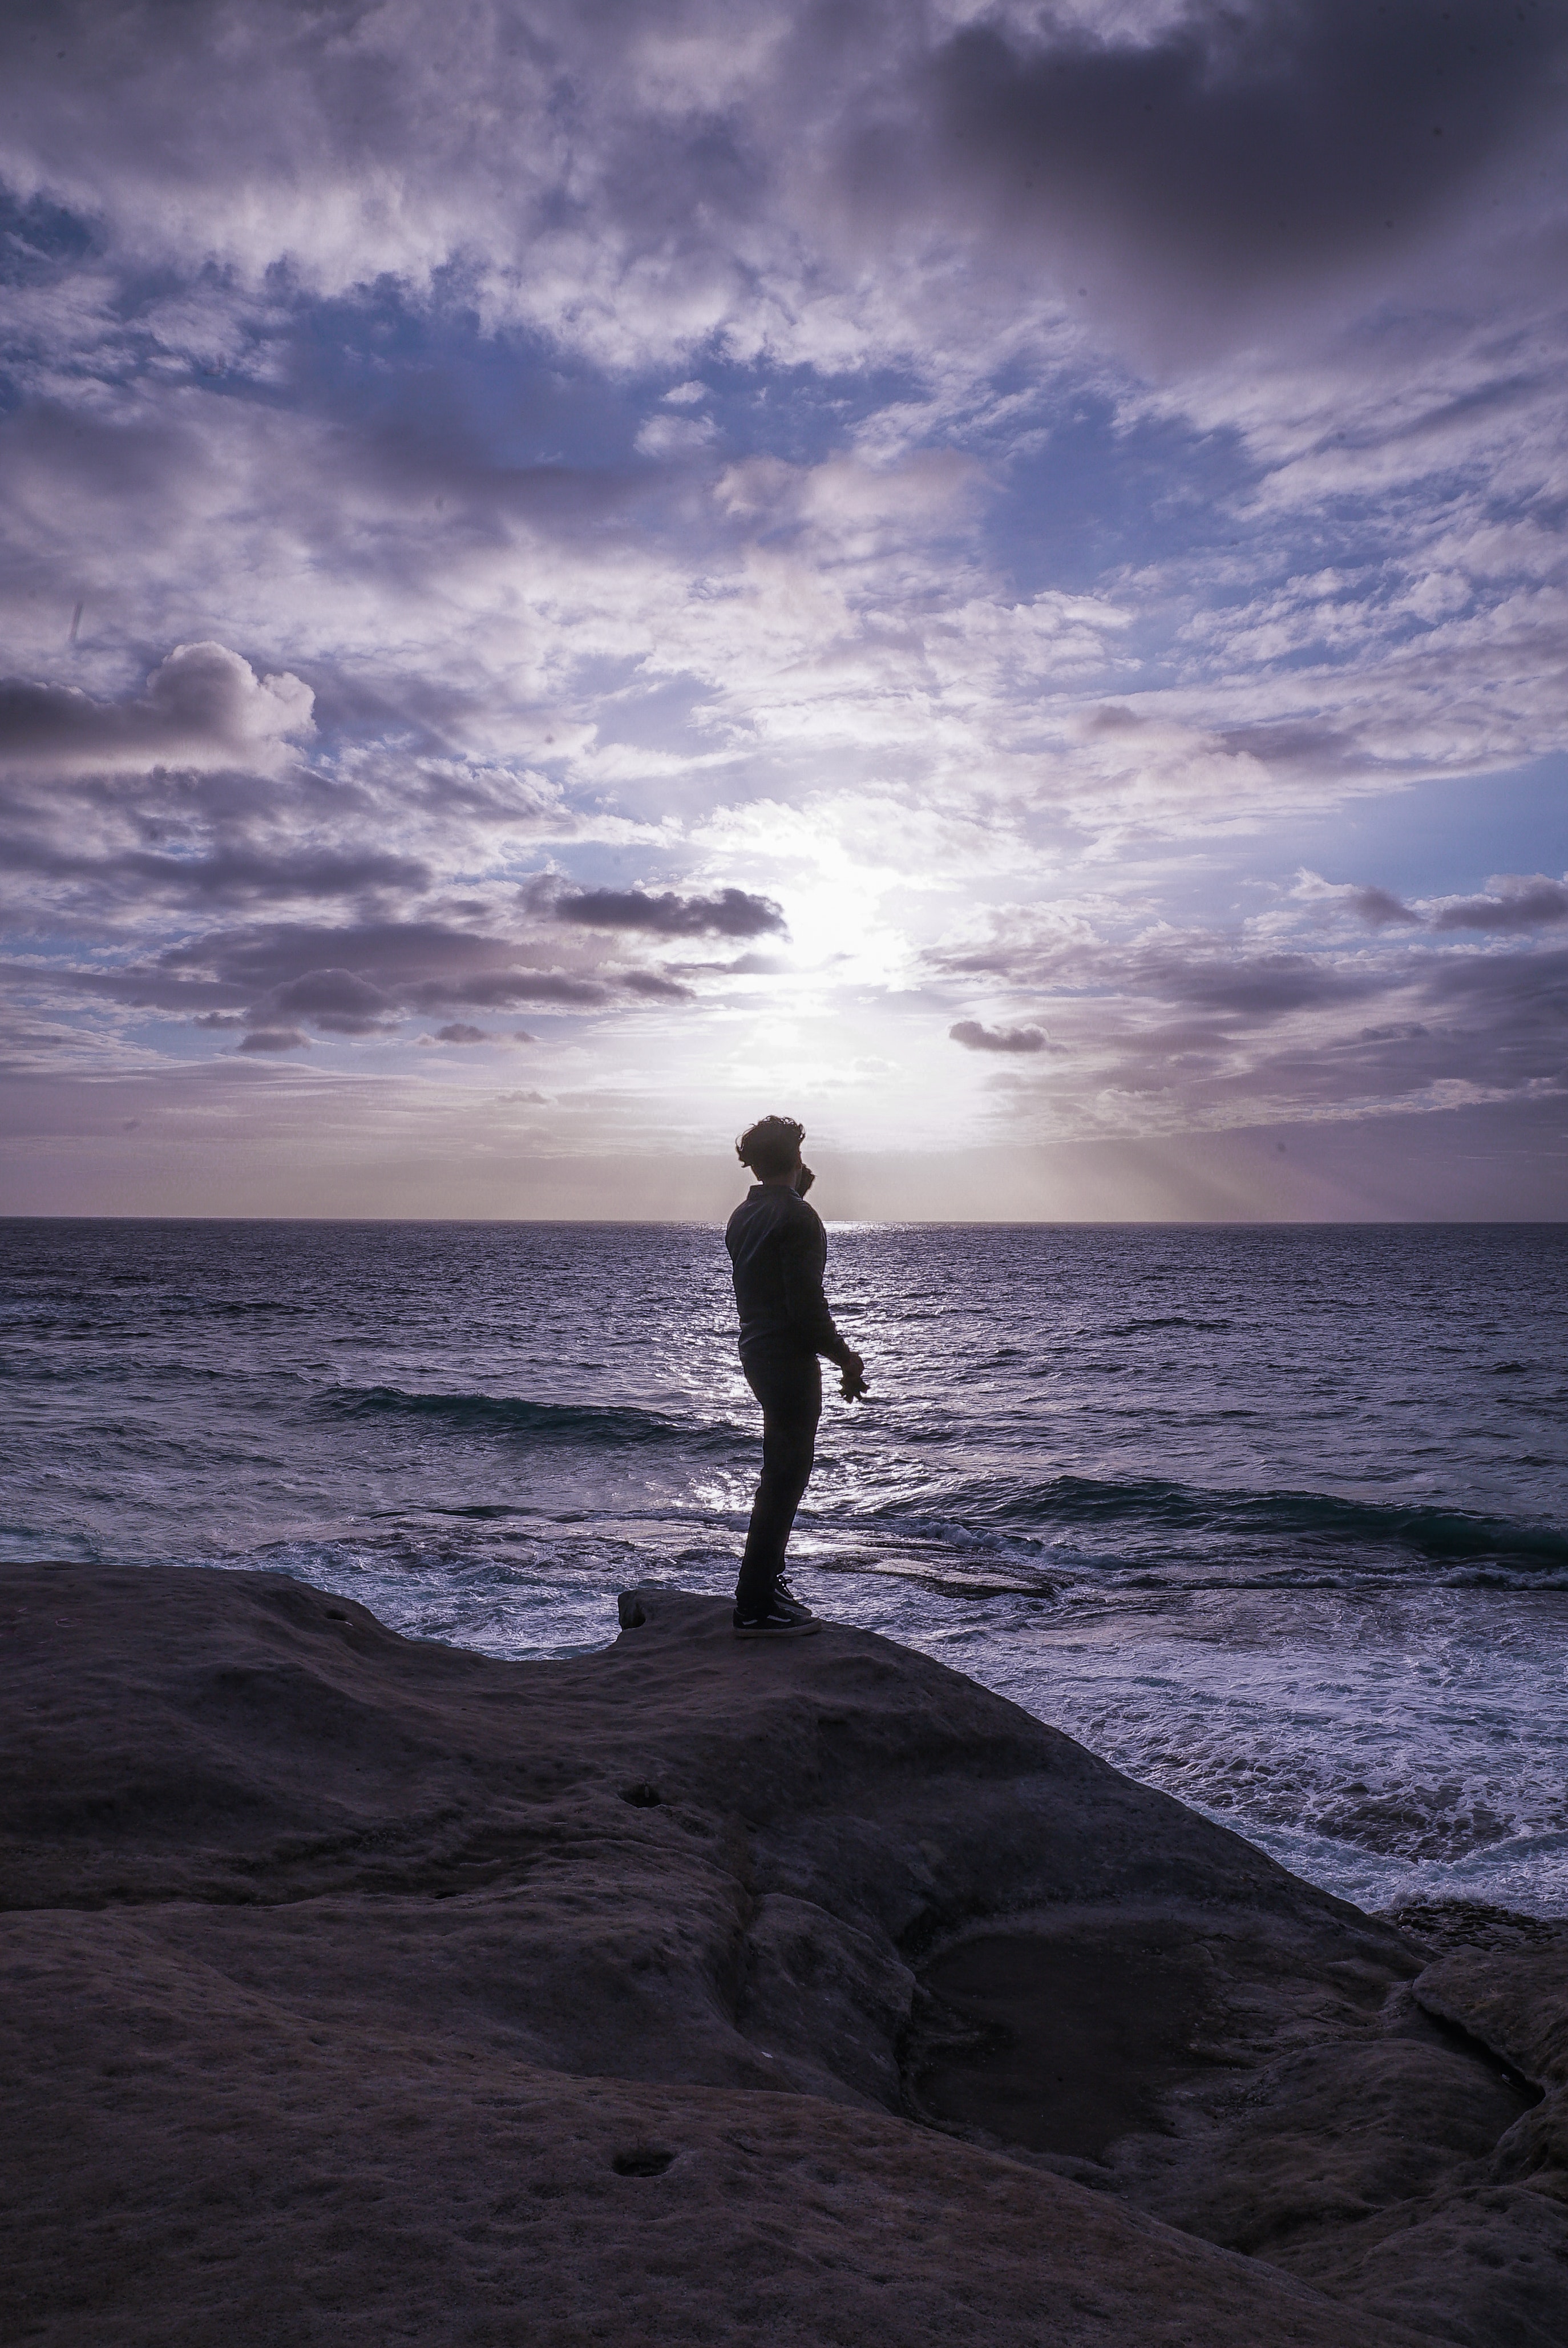
sky, sea, horizon, ocean, water, shore, beach, wave, standing, cloud, coast, dusk, evening, photography, calm, vacation, wind wave, fun, tide, sunset, silhouette, coastal and oceanic landforms, stock photography, dawn, landscape, sunrise